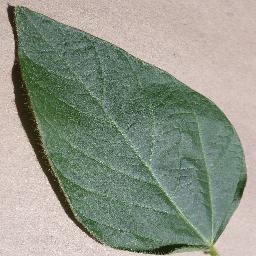
Label: Soybean___healthy